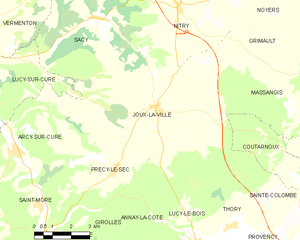
Carte des communes françaises Joux-la-Ville